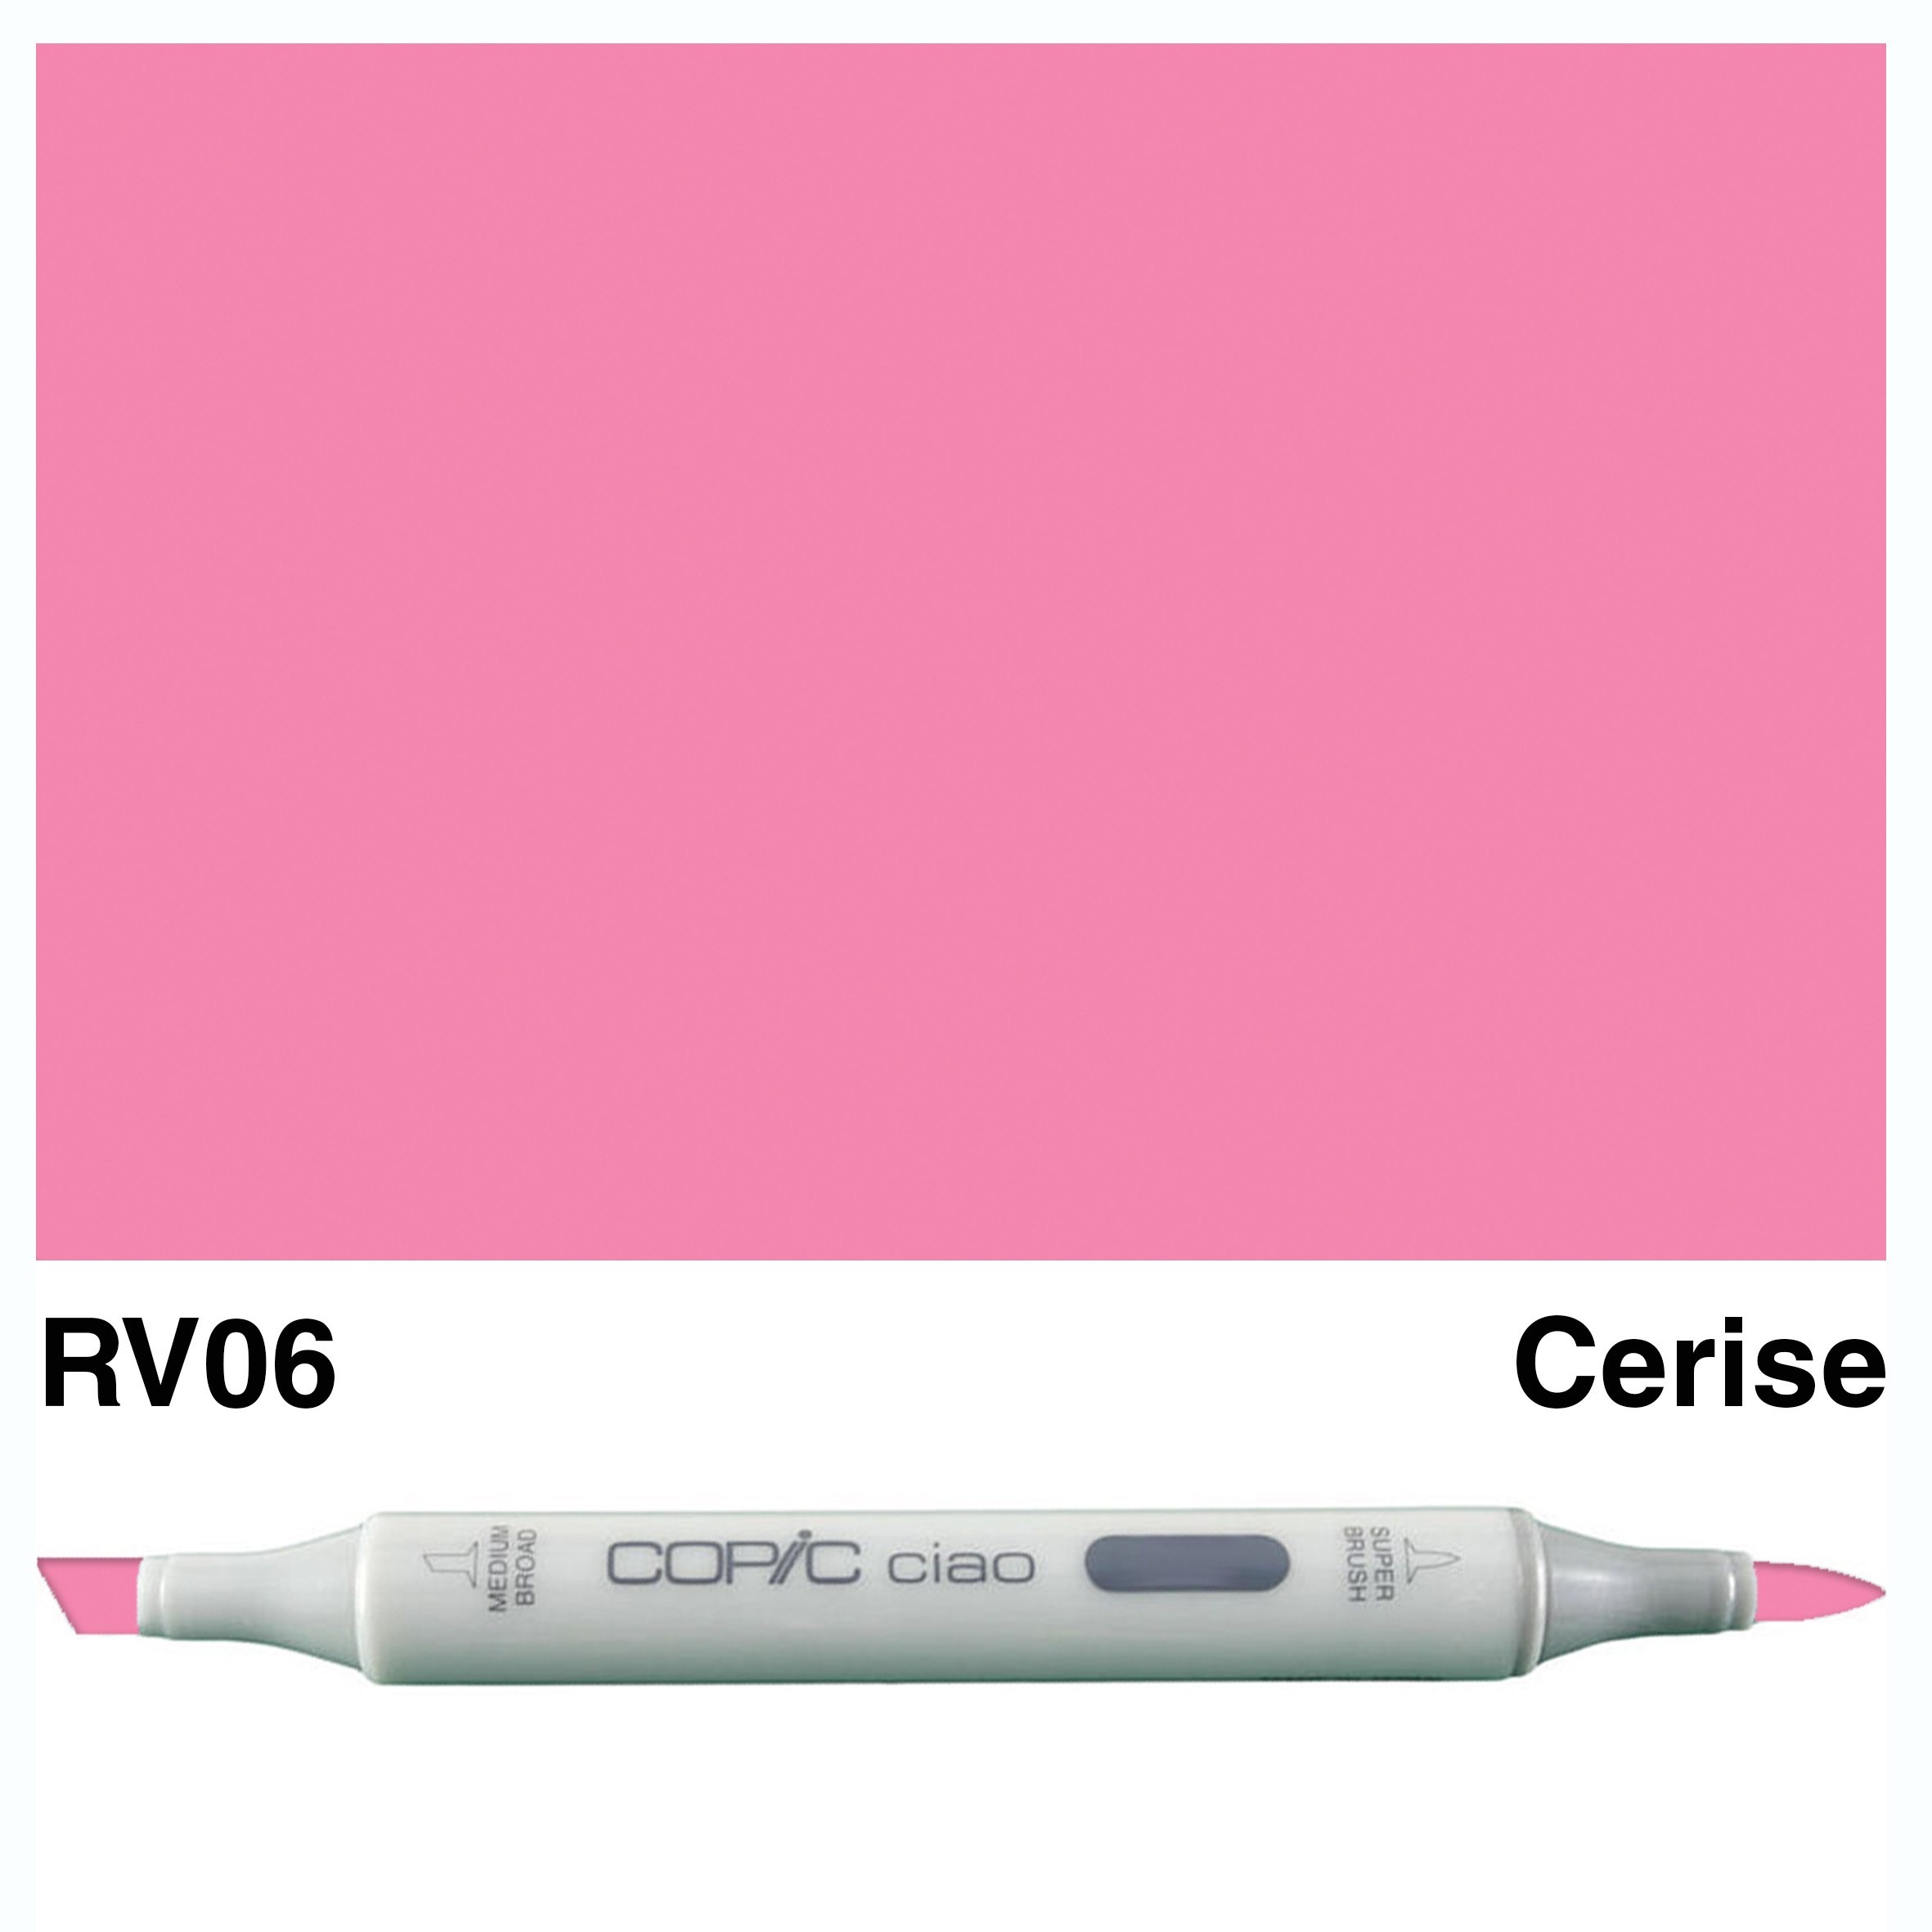
Copic Ciao RV06
Brand: Copic
Category: Office Supplies > Office Instruments > Writing & Drawing Instruments > Markers & Highlighters